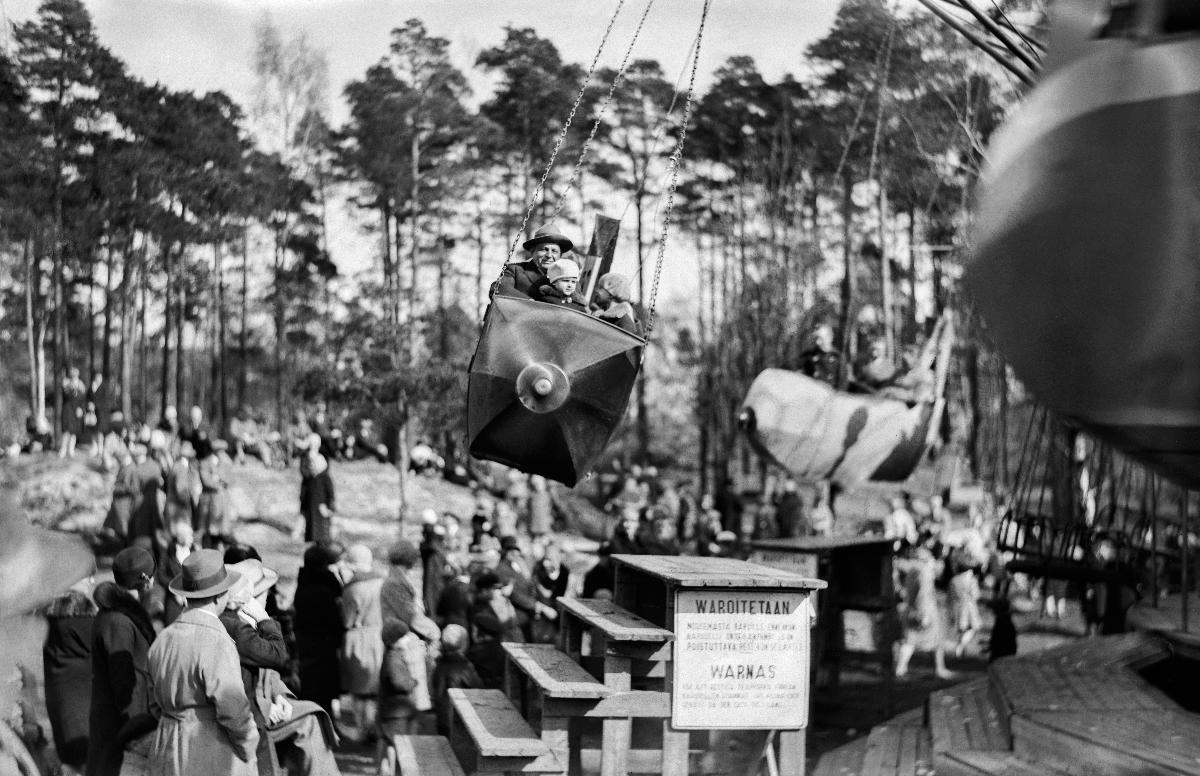
Huvipuisto Helsingin pallokentällä
Tivoli på Helsingfors Bollplan; Amusement park on Helsinki Ball field
sisällön kuvaus: Suomen Tivoli Helsingin pallokentällä ja Eläintarhanmäellä 29.4.1930. content description: The Finnish Tivoli on Helsinki Ball field and on Eläintarha hill 29.4.1930. innehållsbeskrivning: Finlands Tivoli på Helsingfors bollplan och Djurgårdsbacken 29.4.1930.
Kuvaaja: Sundström, Hugo, kuvaaja
Vuosi: 1930
Paikka: Suomi, Uusimaa, Helsinki
Aiheet: huvipuistot; HBL; amusement parks; leisure; fritid; tivoli